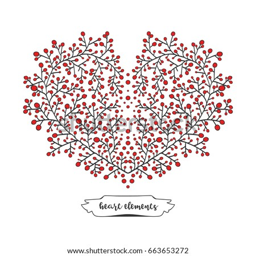
decorative heart on a white background